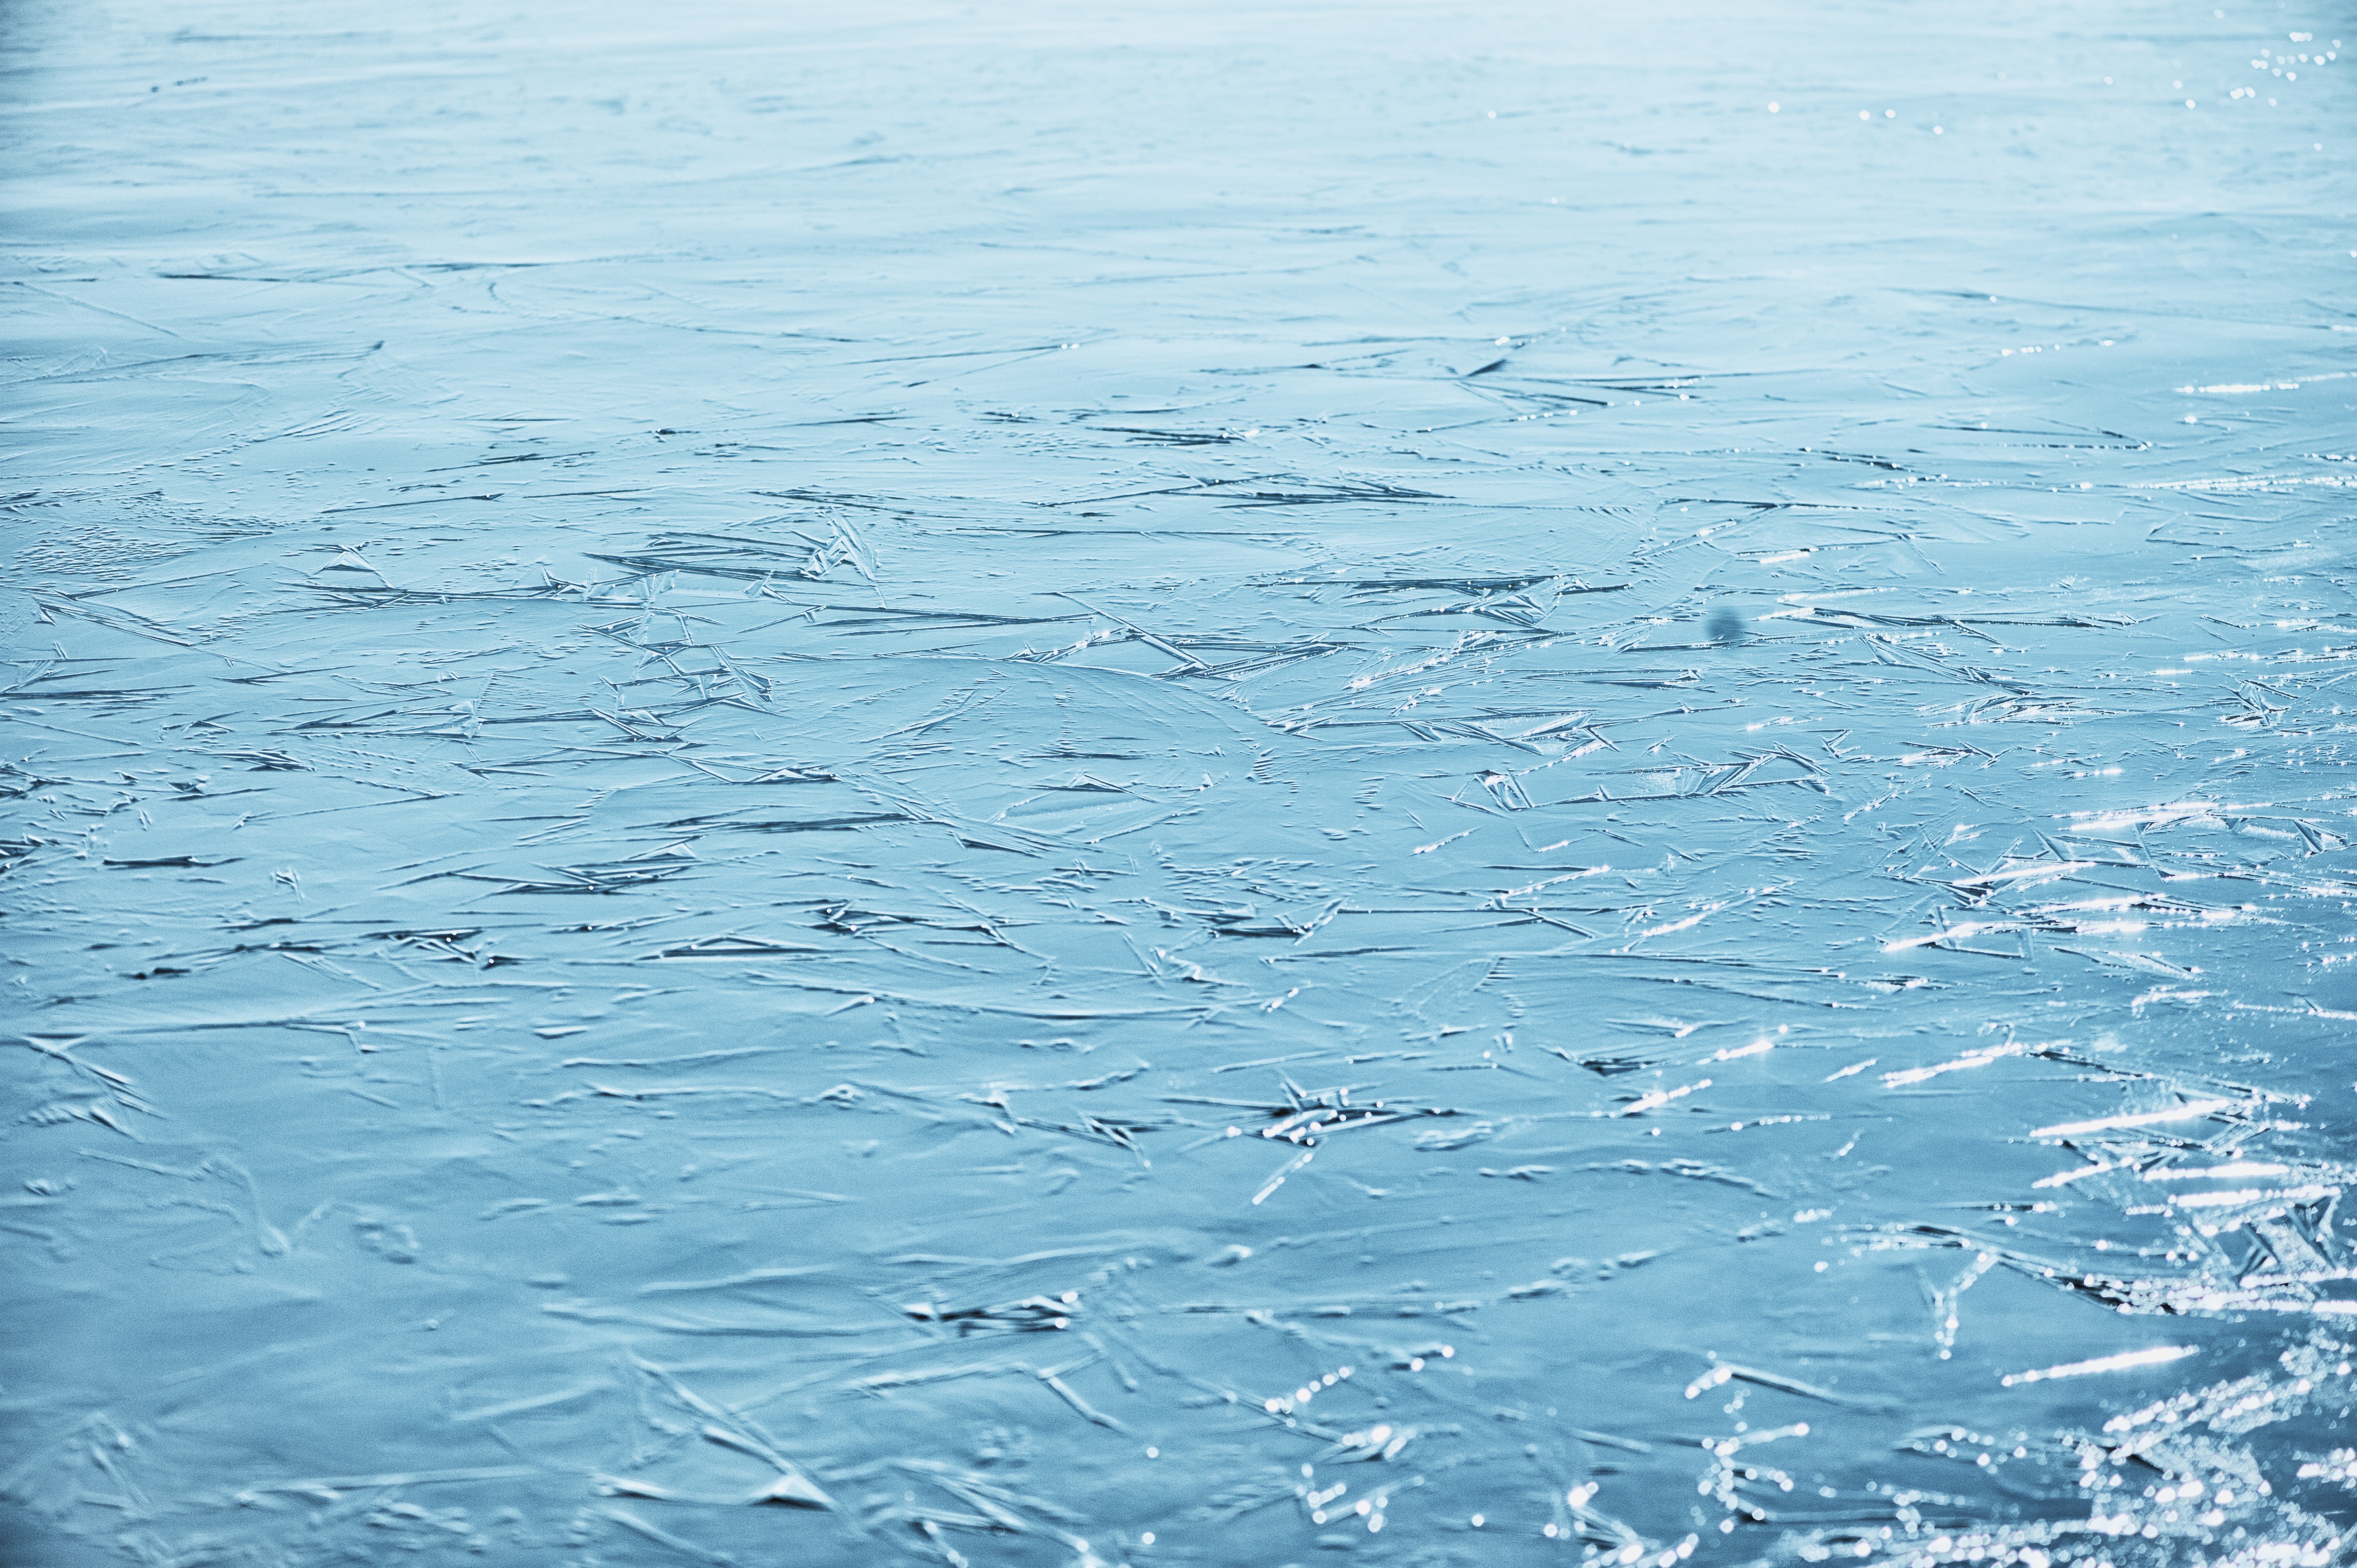
sea, coast, water, ocean, horizon, cold, winter, shore, wave, lake, ice, reflection, frozen, blue, arctic, body of water, arctic ocean, wind wave